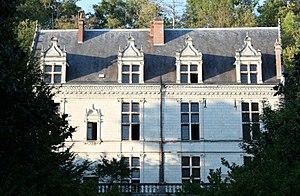
PA00097505 Château Gaillard
Cet article recense de manière non exhaustive les châteaux, maisons fortes, mottes castrales, situés dans le département français d'Indre-et-Loire. Il est fait état des inscriptions et classements au titre des monuments historiques.